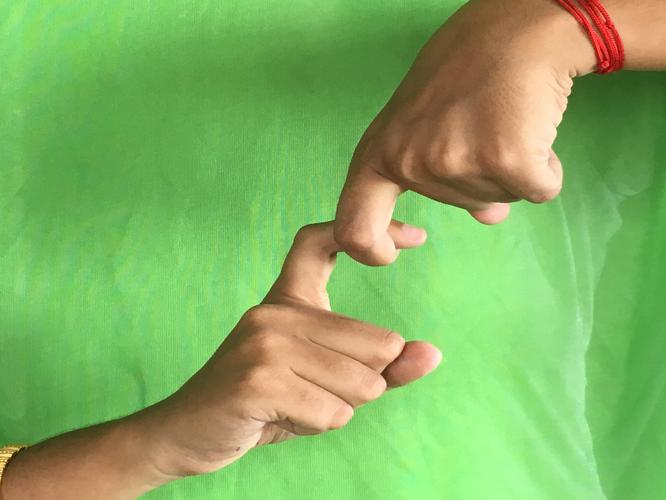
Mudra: Pasha
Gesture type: double_hand